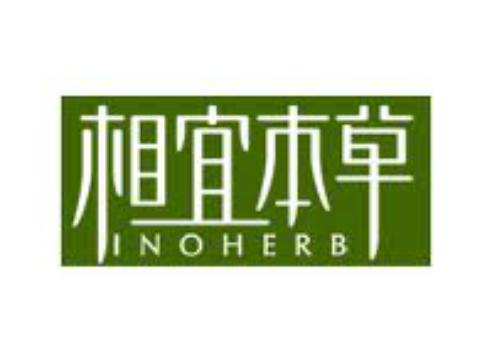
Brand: INOHERB-2
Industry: Necessities